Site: brandenburg
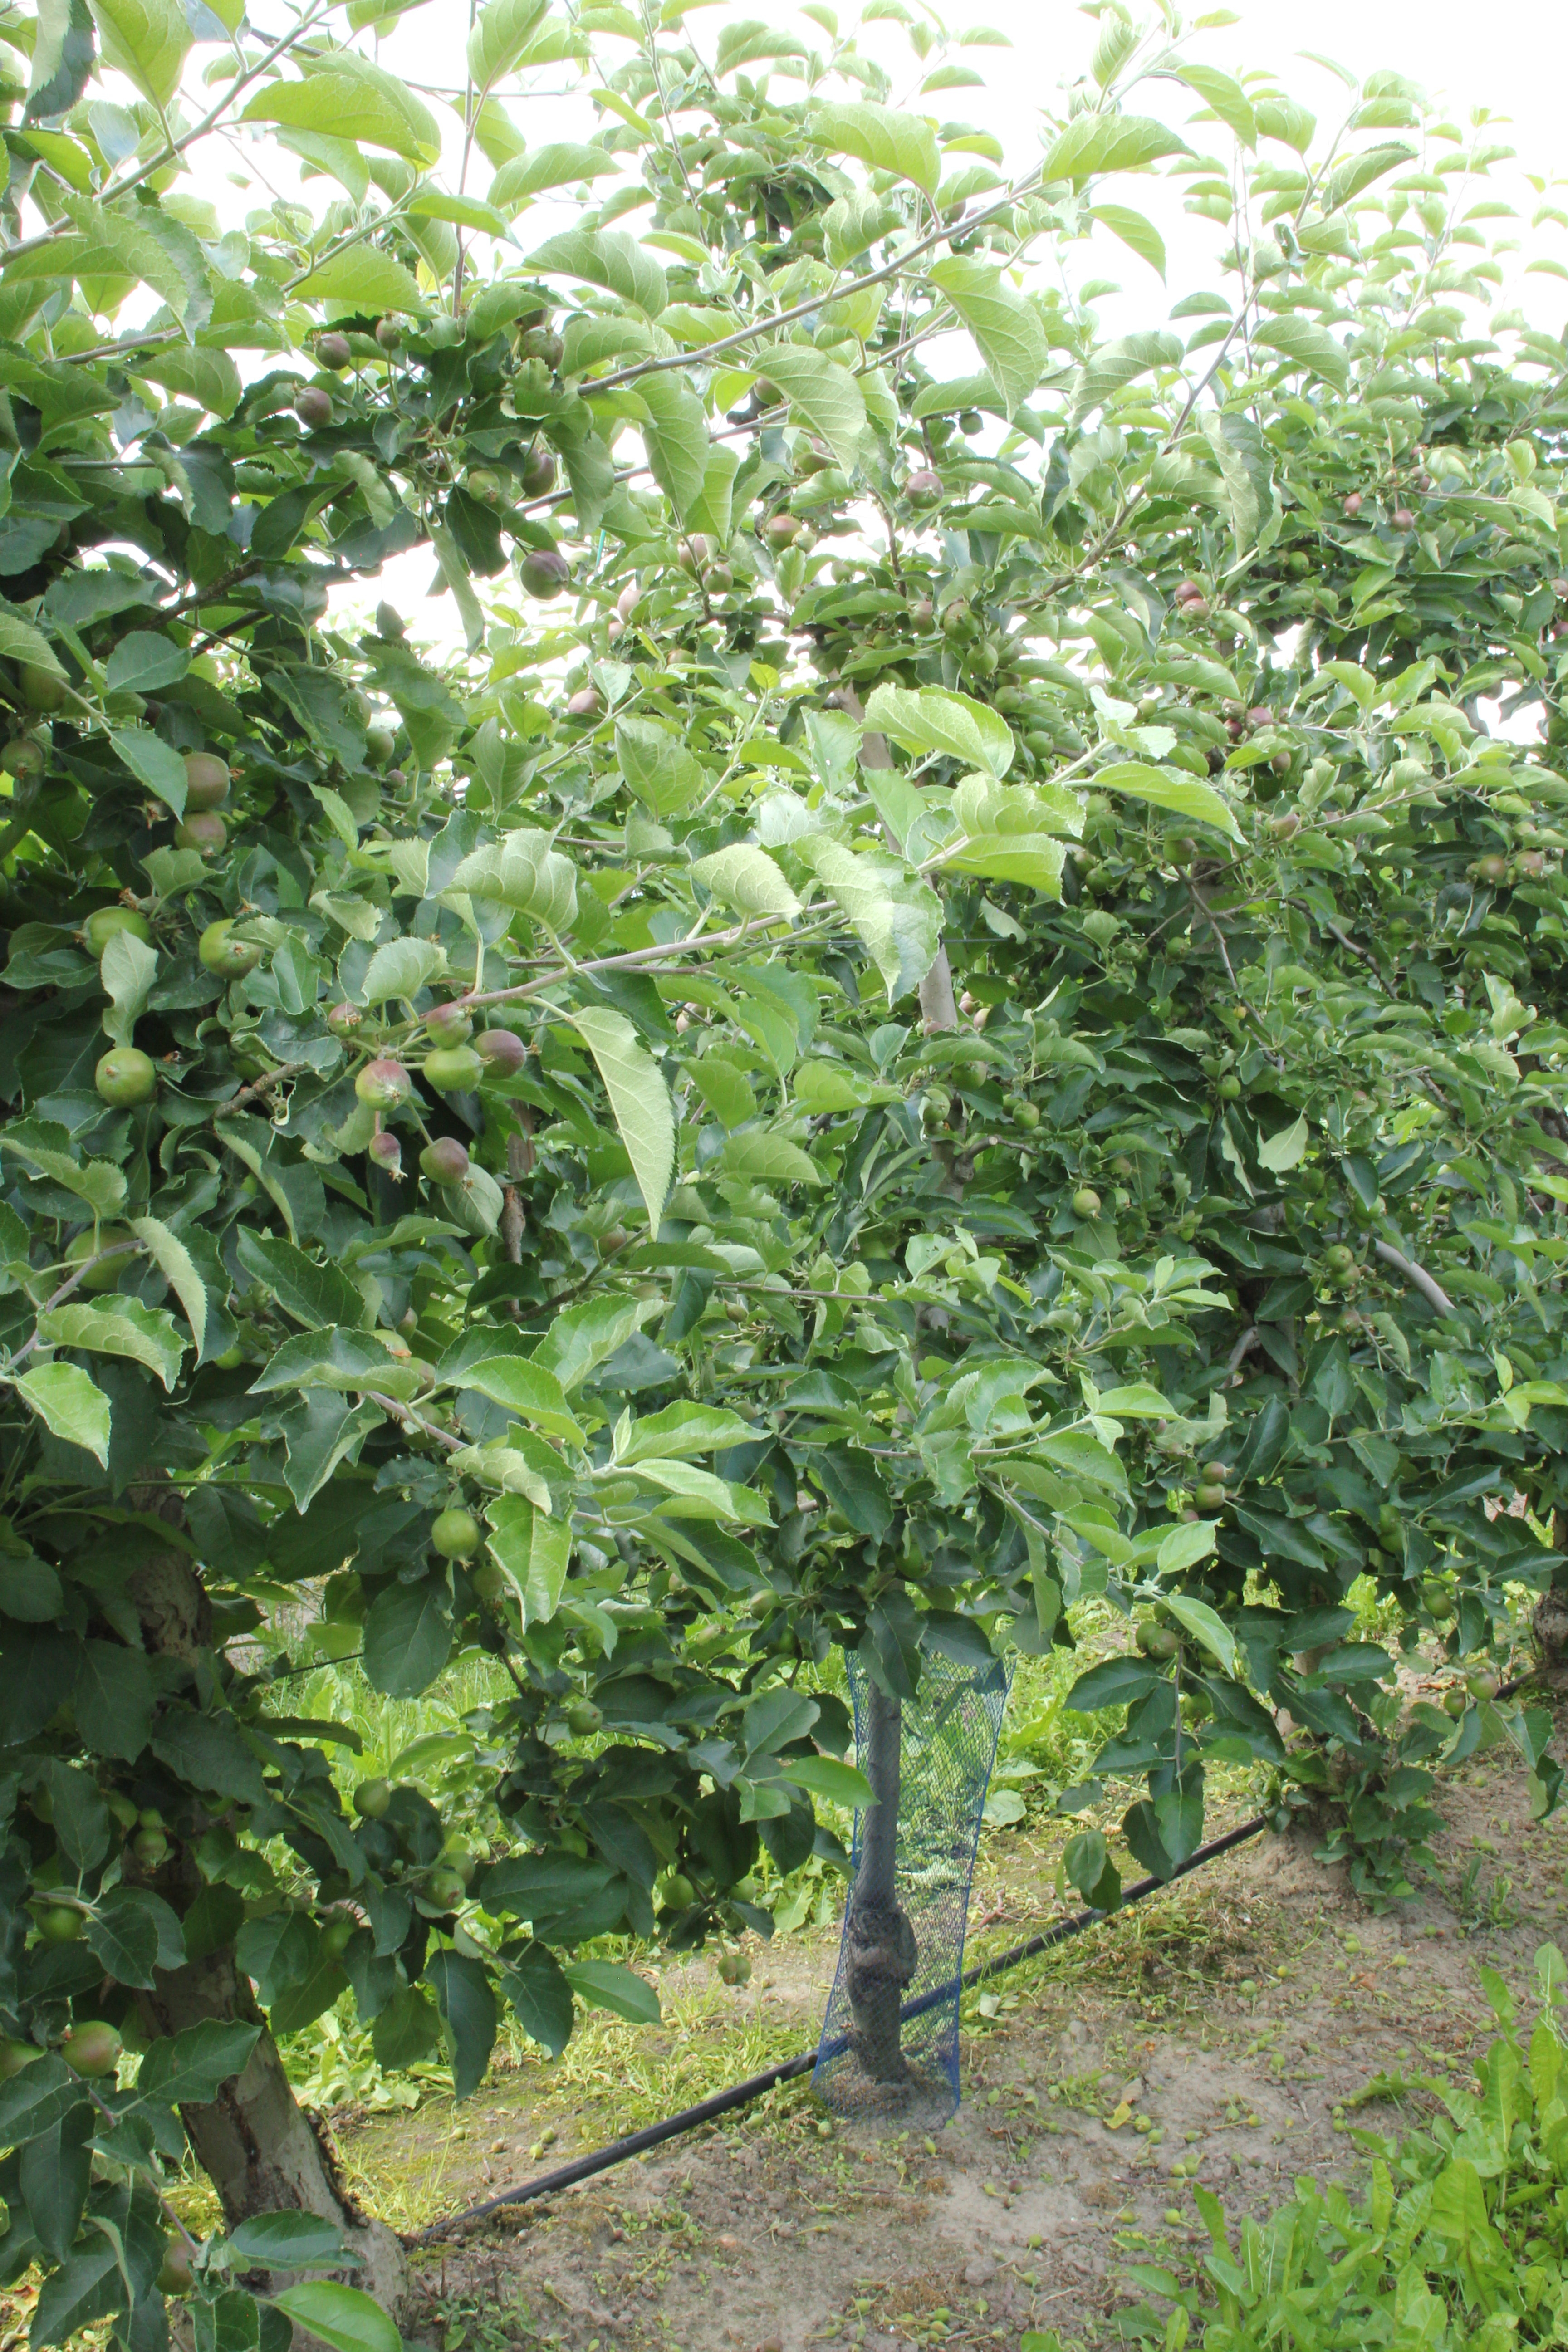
Growth stage (BBCH 73): Development of fruit